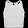
Label: T - shirt / top